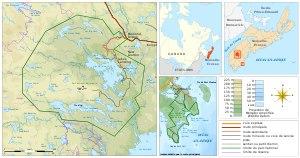
Le parc national de Kejimkujik est un parc national du Canada situé en Nouvelle-Écosse, à environ 174 km à l'ouest d'Halifax. Le parc, qui protège 404 km², comporte deux secteurs. Le principal, dans une pénéplaine du Centre-Sud de la province, protège une forêt mixte, des cours d'eau et des lacs peu profonds. Il est riche de plusieurs espèces animales et végétales qui ne sont ordinairement présents que beaucoup plus au sud sur la côte atlantique. Le parc possède aussi une annexe sur l'océan Atlantique avec une côte découpée comportant deux lagunes et des plages où niche le pluvier siffleur.